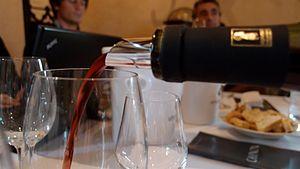
Bec verseur à vin de la marque Drop Stop
Un vin rouge est obtenu par la fermentation du moût de raisins noirs en présence de la pellicule, des pépins et éventuellement de la rafle. Le temps plus ou moins long de cette fermentation varie selon le genre de vin voulu, les caractéristiques de chaque vendange et les traditions liées au terroir viticole de production. C’est la cuvaison qui peut varier d’une semaine au maximum pour obtenir des vins légers et souples, jusqu’à trois ou quatre semaines pour des vins de garde. Ce sont des vins dits tranquilles mais il existe des vins rouges mousseux comme le lambrusco en Italie.
Le bec verseur à vin est un objet que l’on ajoute sur les bouteilles de vin afin d’améliorer le service, et dans certains cas d’améliorer la qualité du vin servi.